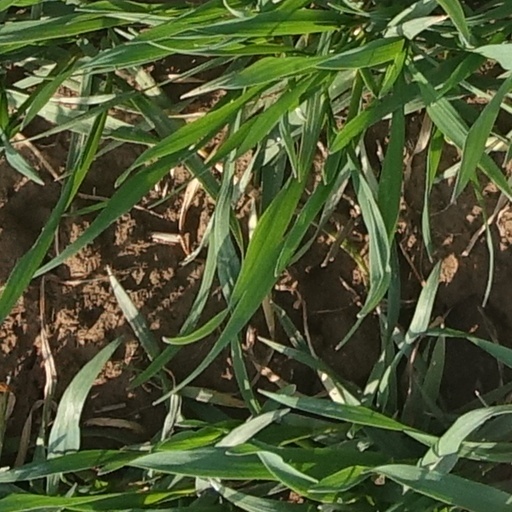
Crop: wheat